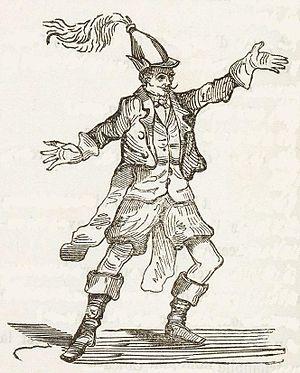
Portrait de Chicard, célébrité du Carnaval de Paris
Le Père Chicard ou, simplement, Chicard est un personnage de carnaval se livrant à des danses grotesques dans les bals masqués, en vogue dans la deuxième partie du XIXᵉ siècle. Le personnage doit son nom au surnom de son créateur, Alexandre Lévêque.